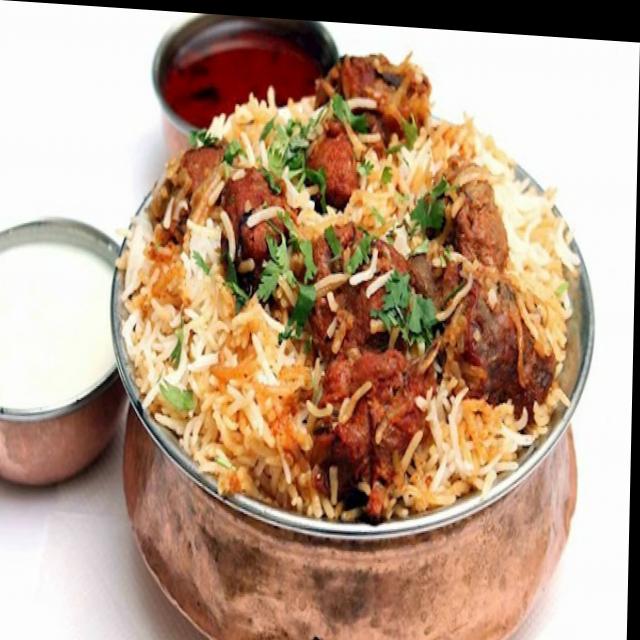
Dish: biryani